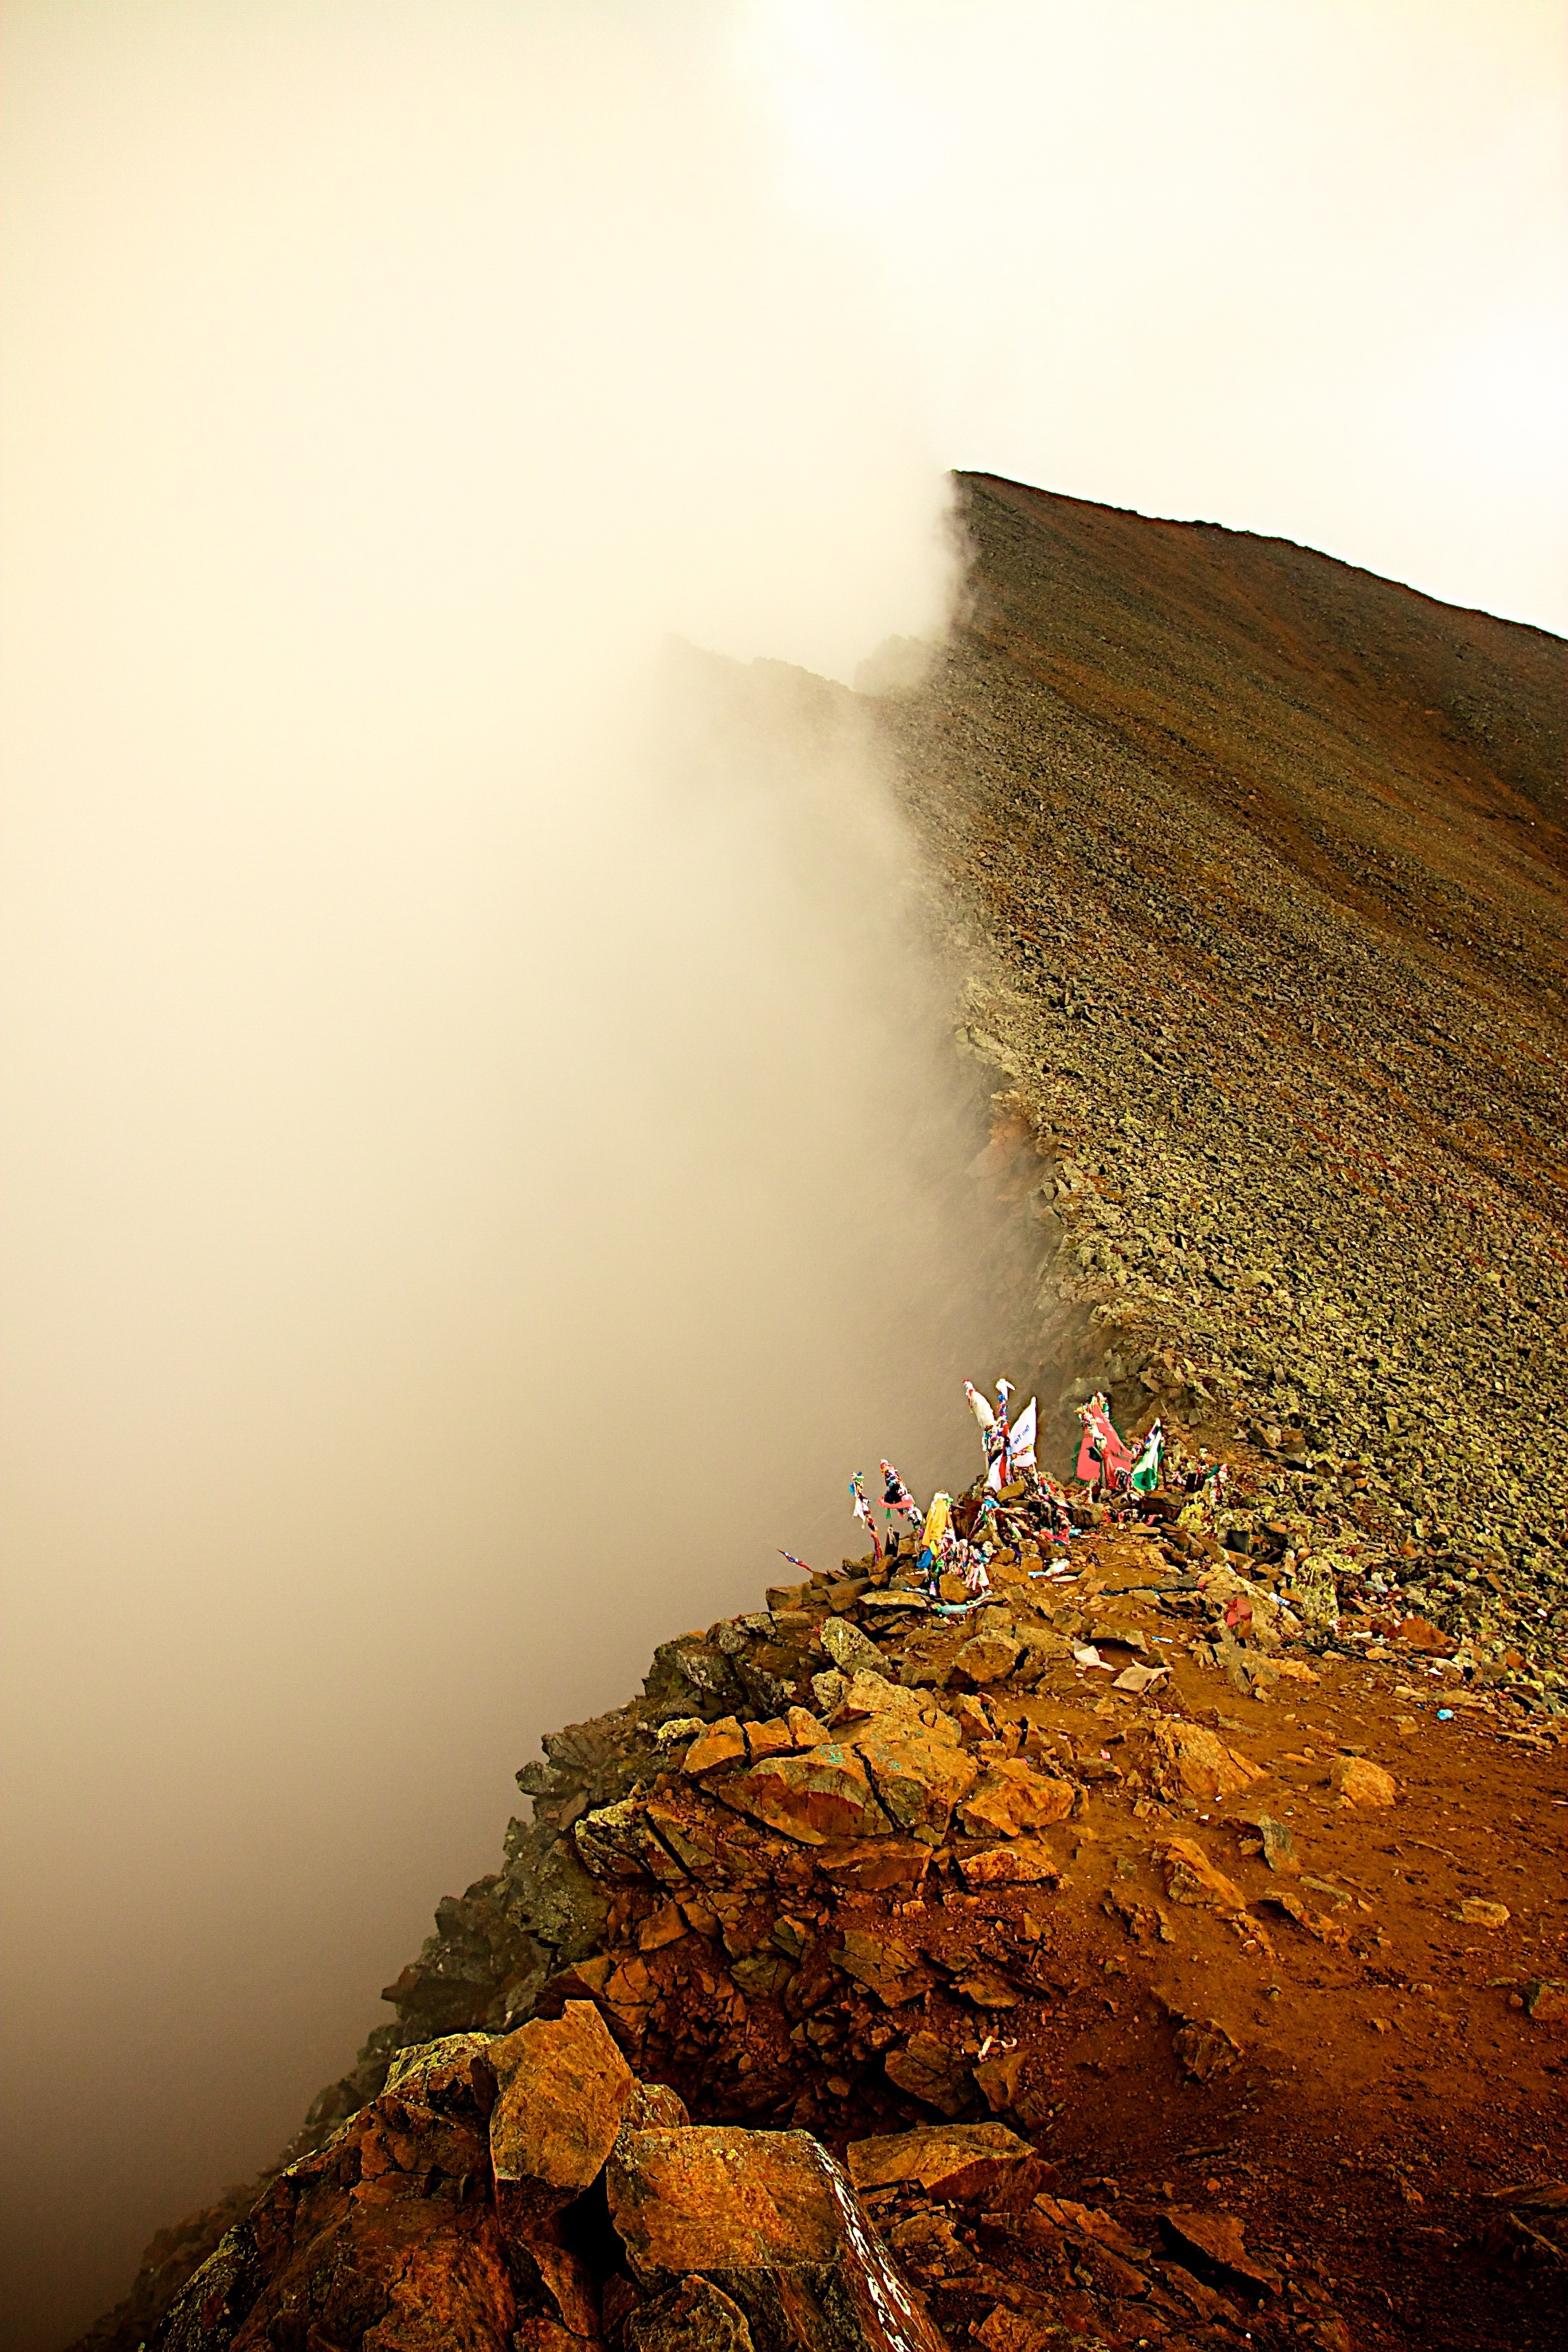
landscape, sea, coast, nature, rock, horizon, mountain, sunlight, morning, hill, wave, cliff, terrain, temple, atmospheric phenomenon